Bradford protein assay

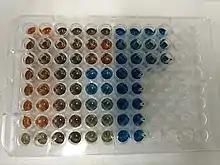
Color reaction of protein and Bradford reagent

The Bradford assay, a colorimetric protein assay, is based on an absorbance shift of the dye Coomassie brilliant blue G-250. The Coomassie brilliant blue G-250 dye exists in three forms: anionic (blue), neutral (green), and cationic (red). Under acidic conditions, the dye is red; as it loses acidity, the red form of the dye is converted into its blue form, binding to the protein being assayed. If there is no protein to bind, then the solution will remain brown. The dye forms a strong, noncovalent complex with the protein's carboxyl group by van der Waals force and amino group through electrostatic interactions. During the formation of this complex, the red form of Coomassie dye first donates its free electron to the ionizable groups on the protein, which causes a disruption of the protein's native state, consequently exposing its hydrophobic pockets. These pockets in the protein's tertiary structure bind non-covalently to the non-polar region of the dye via the first bond interaction (van der Waals forces) which position the positive amine groups in proximity with the negative charge of the dye. The bond is further strengthened by the second bond interaction between the two, the ionic interaction. When the dye binds to the protein, it causes a shift from 465 nm to 595 nm, which is why the absorbance readings are taken at 595 nm.